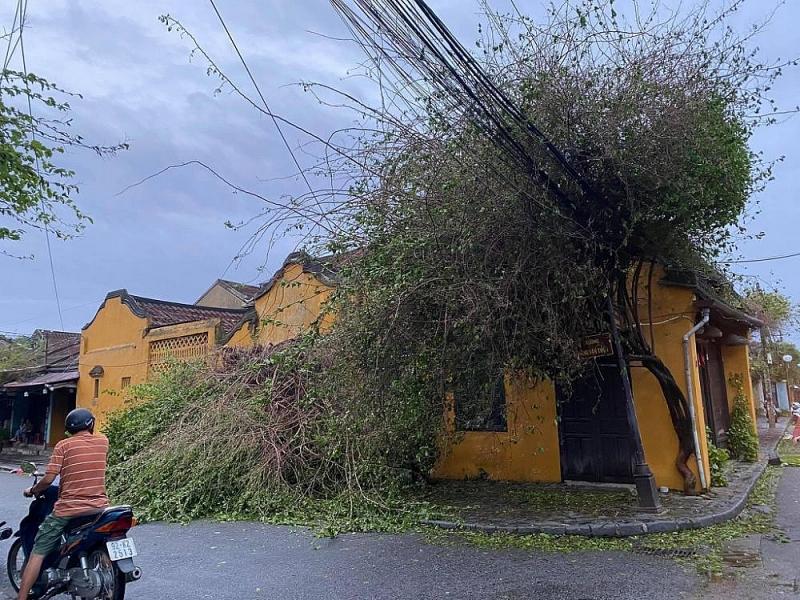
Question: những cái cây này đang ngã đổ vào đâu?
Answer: vào căn nhà ở góc phố